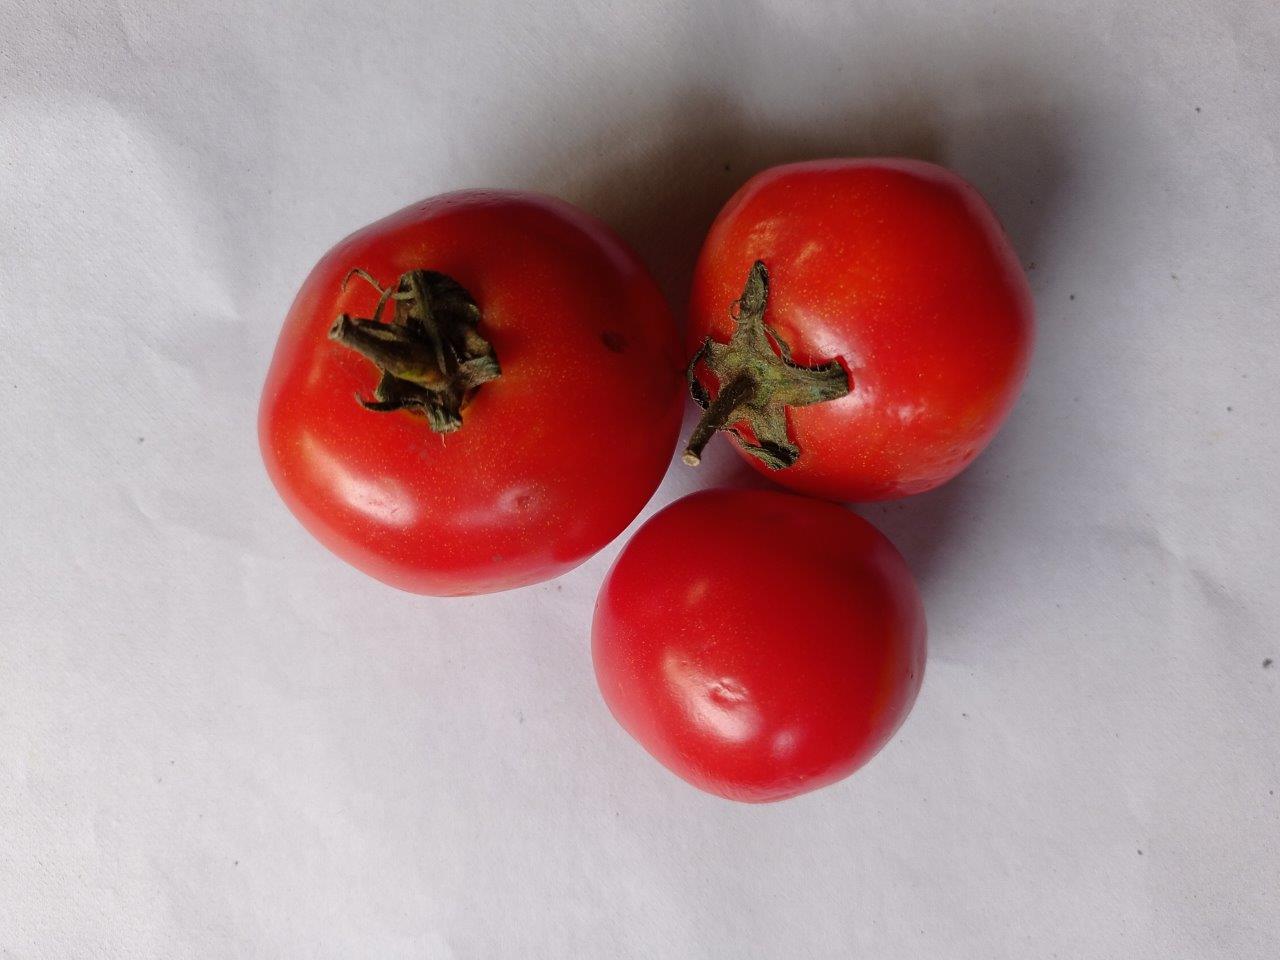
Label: Fresh